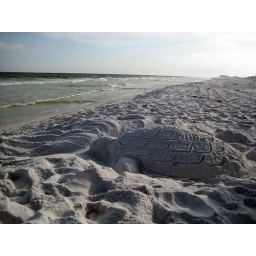
First sand castle (turtle) I build in many years. I had forgotten how much fun it can be.